Arlene Shechet

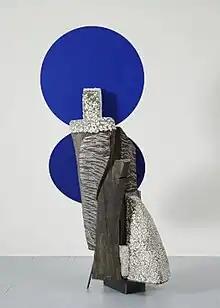
Arlene Shechet, "Moon in the Morning", glazed ceramic, painted and dyed hardwood, powder coated steel, 75" x 44" x 37", 2022.

In subsequent exhibitions, Shechet continued to parse sculptural, architectural and decorative traditions and develop new dialogues of material and form. "Los Angeles Times" critic Leah Ollman described her 2019 show at Vielmetter Los Angeles as "generous with tribute and wide-ranging in association," with nods to ceramic sculptors Peter Voulkos and Ken Price, Constantin Brancusi, Claes Oldenburg and Brutalist architecture. In the exhibition, "Skirts" (Pace, 2020), she obliquely addressed gender disparities, in part through the show's title, which can serve as a verb, sculptural term and misogynistic expression. A "Brooklyn Rail" review likened its synthesis of painting and sculpture in terms of color, surface and form to painters Joan Miró and Pablo Picasso; the materials included storm-felled tree trunks with knots filled in with brass, hunks of glazed ceramic, cast iron and steel (e.g., "The Crown Jewel", 2020). The exhibition "Best Picture" (Vielmetter, 2022) featured vibrant, human-scaled sculptures loosely suggesting Hollywood personalities; she also introduced a new format with two large mixed-material tapestries that offered soft counterpoints to her heavy sculptures. At Frieze Masters (2023, London), Shechet exhibited eleven brilliantly colored and richly textured sculptures and cast paper vessels alongside a medieval illuminated manuscript that served as inspiration.